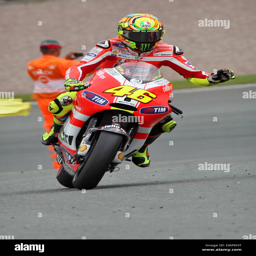
motorcycle racer thanks his fans after the race of the germany grand prix